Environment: real
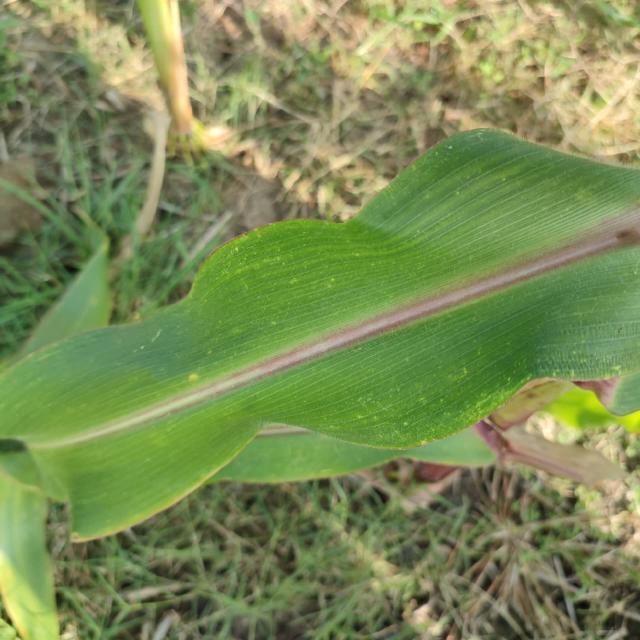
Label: phosphorus_deficiency